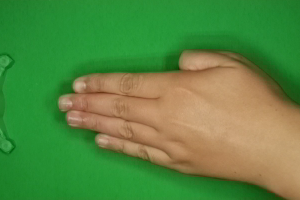
Label: paper